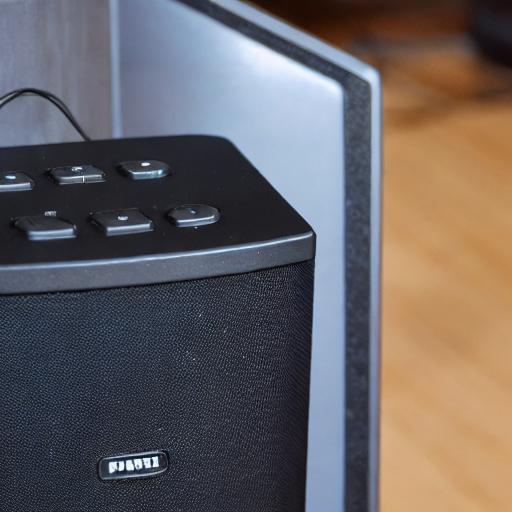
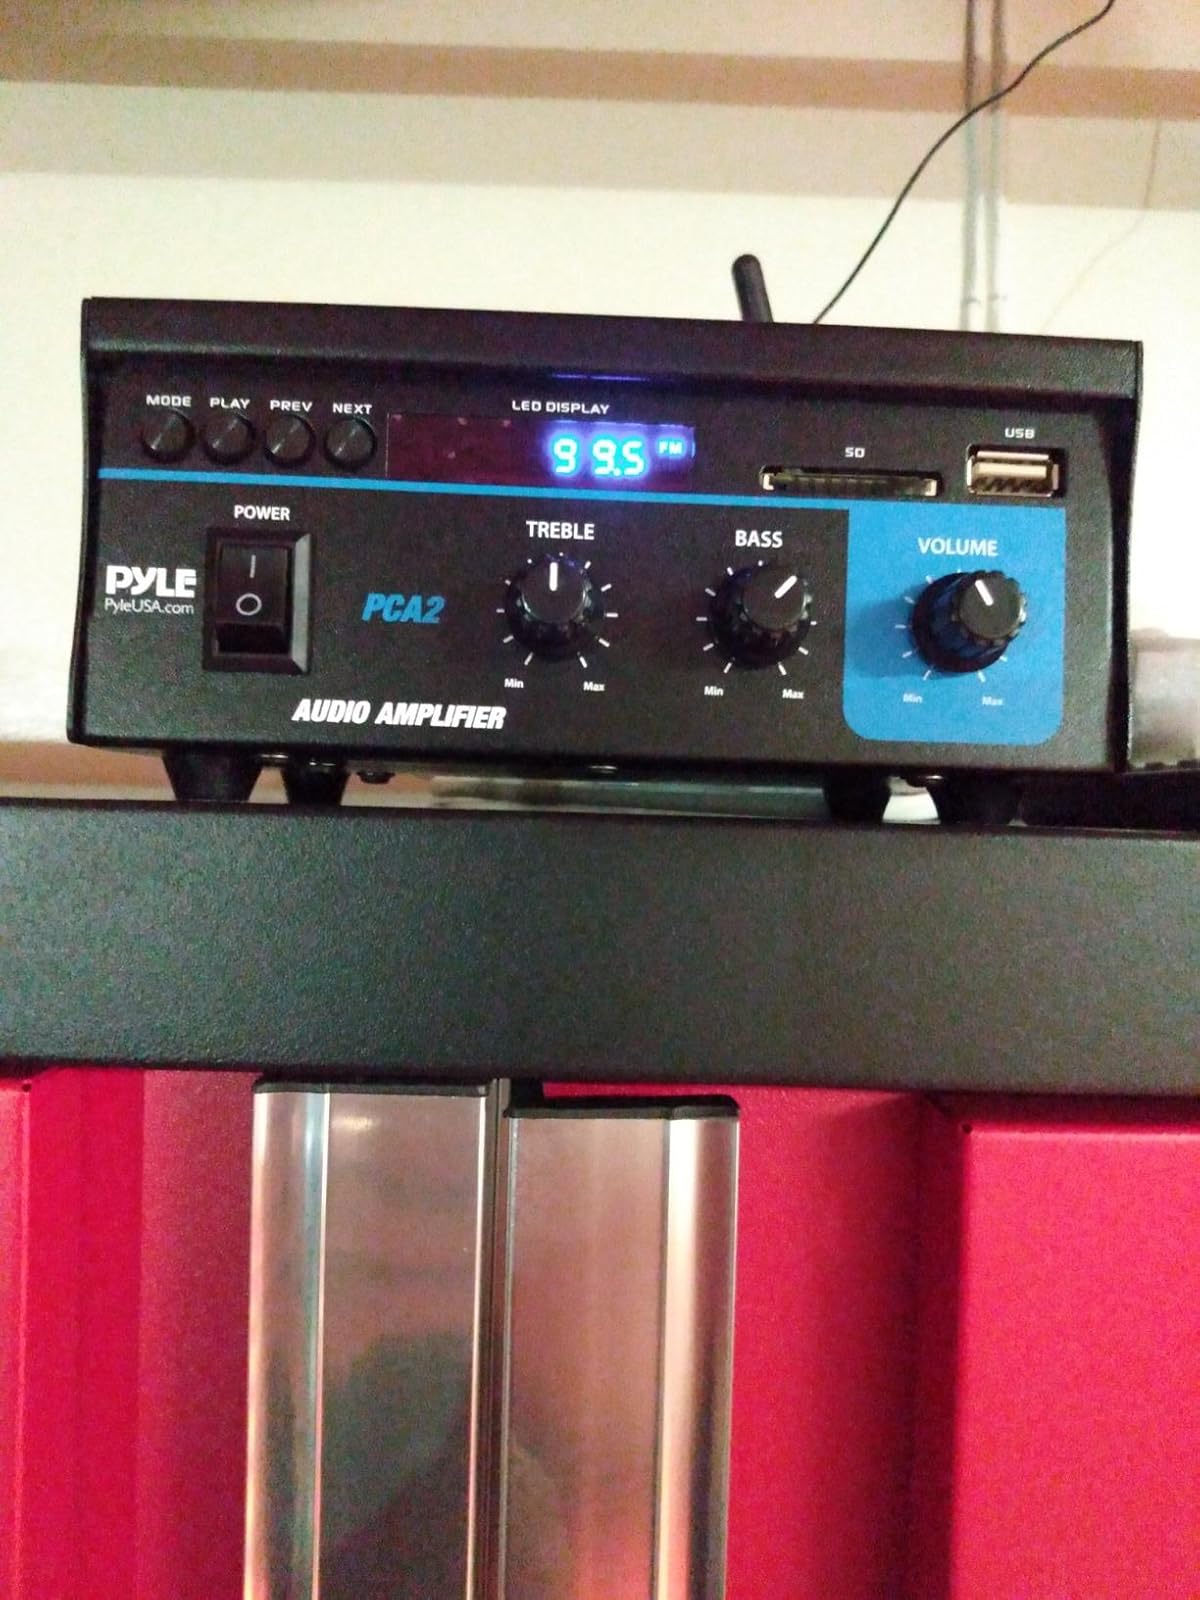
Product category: speaker
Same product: no